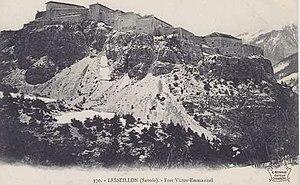
Carte postale - Les forts de l'Esseillon
La Barrière de l'Esseillon, ou forts de l'Esseillon, constitue une série de cinq fortifications situées en France sur la commune d'Aussois dans le département de la Savoie en région Rhône-Alpes.